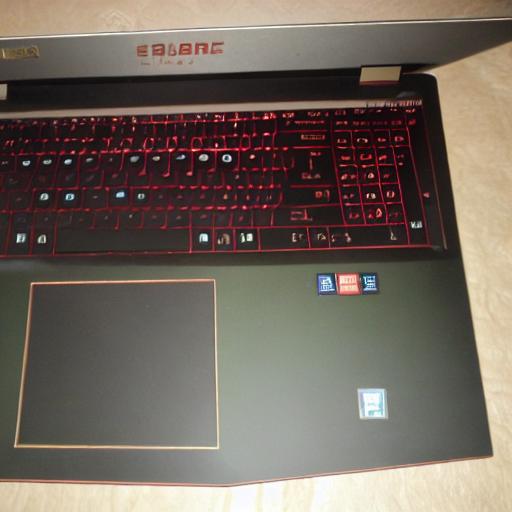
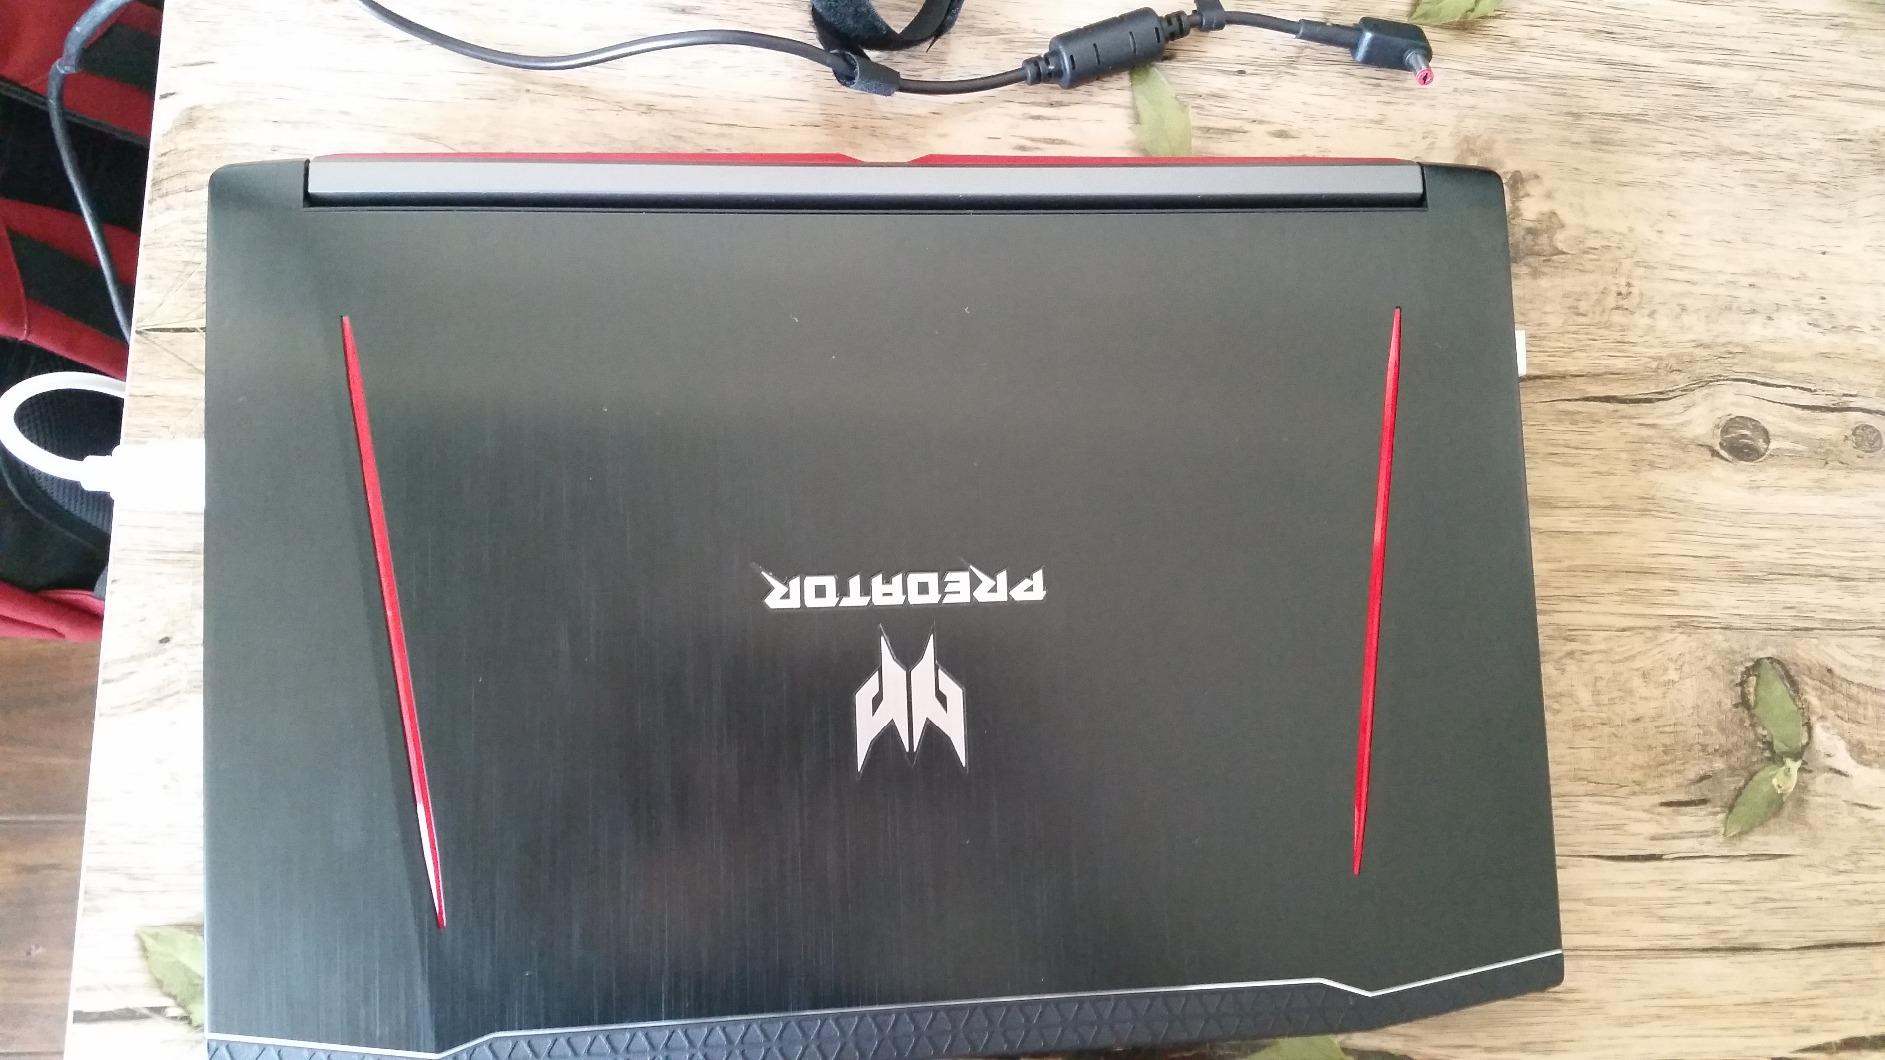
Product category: laptop
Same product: no